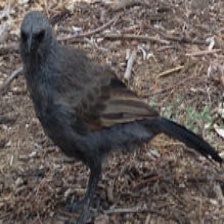
Species: APOSTLEBIRD
Scientific name: STRUTHIDEA CINEREA